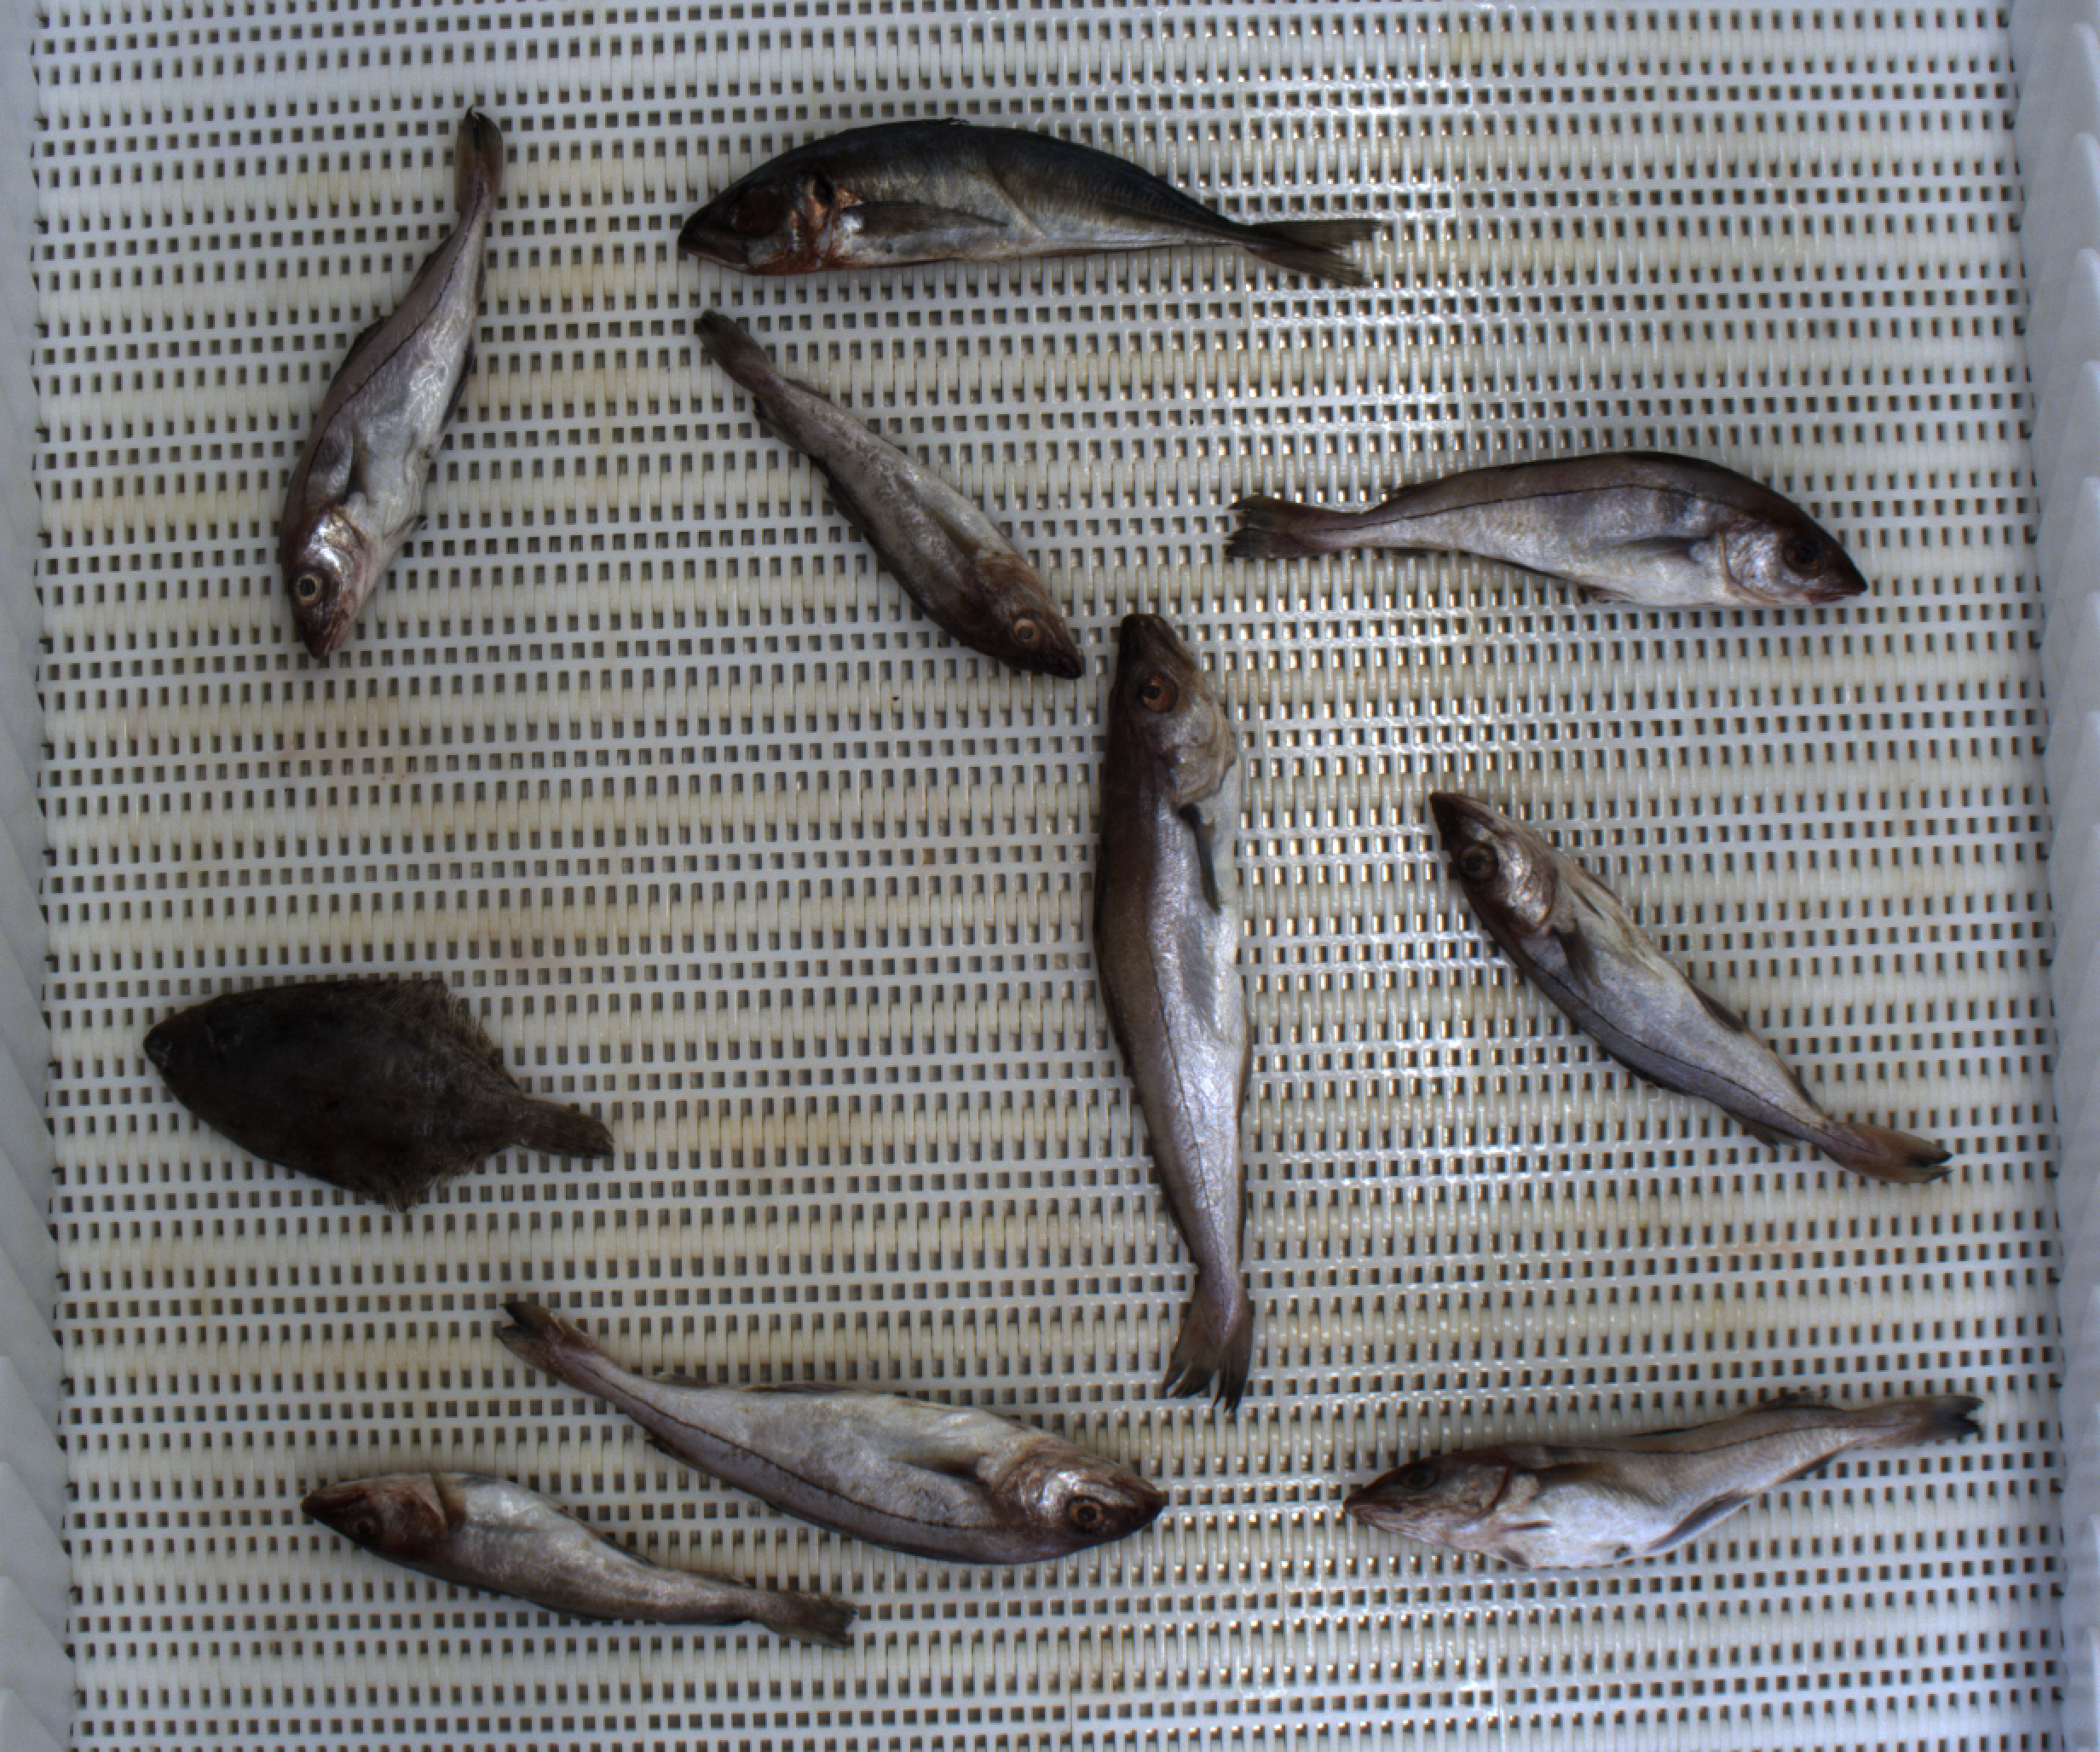
Total fish: 10
Cod: 2
Haddock: 5
Whiting: 1
Hake: 0
Horse mackerel: 1
Saithe: 0
Other: 1